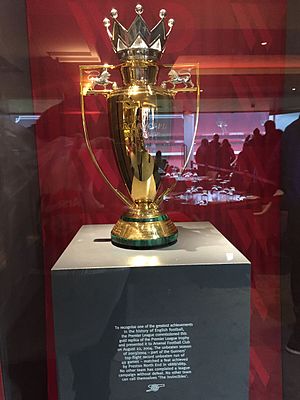
Premier League
Premier League-trofæet
Premier League er en professionel Engelsk fodboldliga. Det er den øverste liga, og er placeret over den næstbedste række The Championship.